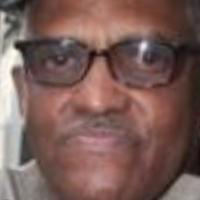
Age group: age 41-55